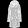
Label: Coat